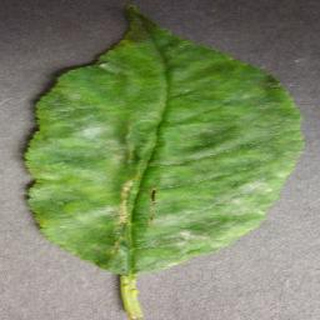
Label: cherry_powdery_mildew